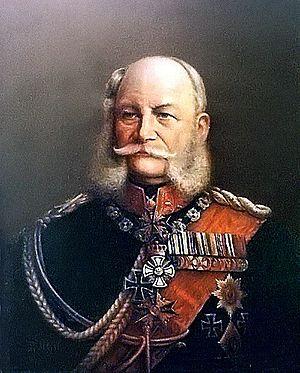
L'Entente des trois empereurs constitue le premier « système d'alliances bismarckien » entre 1871 et 1875 afin d'isoler diplomatiquement la France.
Cette page dresse une liste des monarques de Prusse.